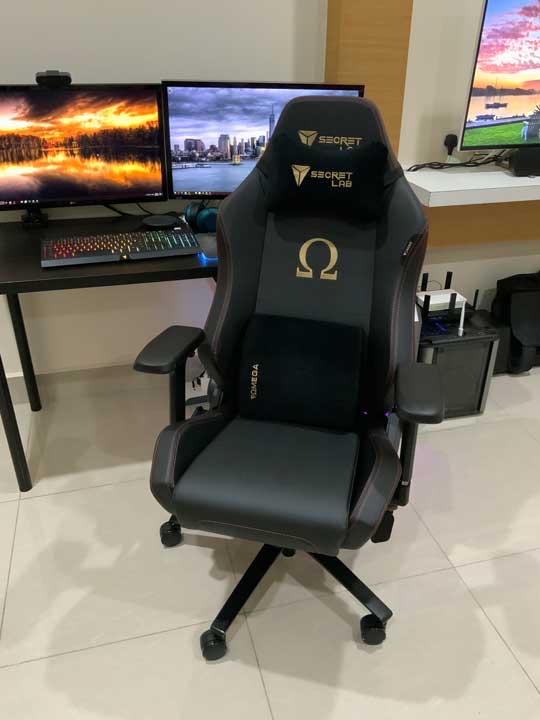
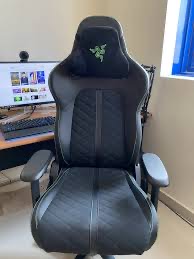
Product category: items_chair
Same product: no